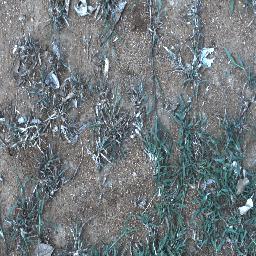
Label: negative